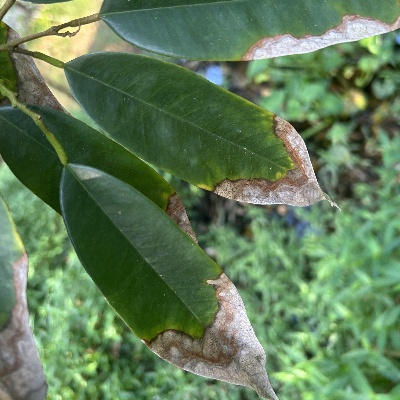
Label: Leaf_Colletotrichum